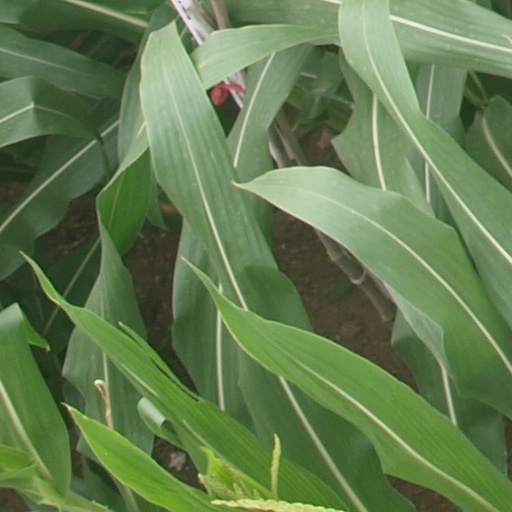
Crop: maize; corn